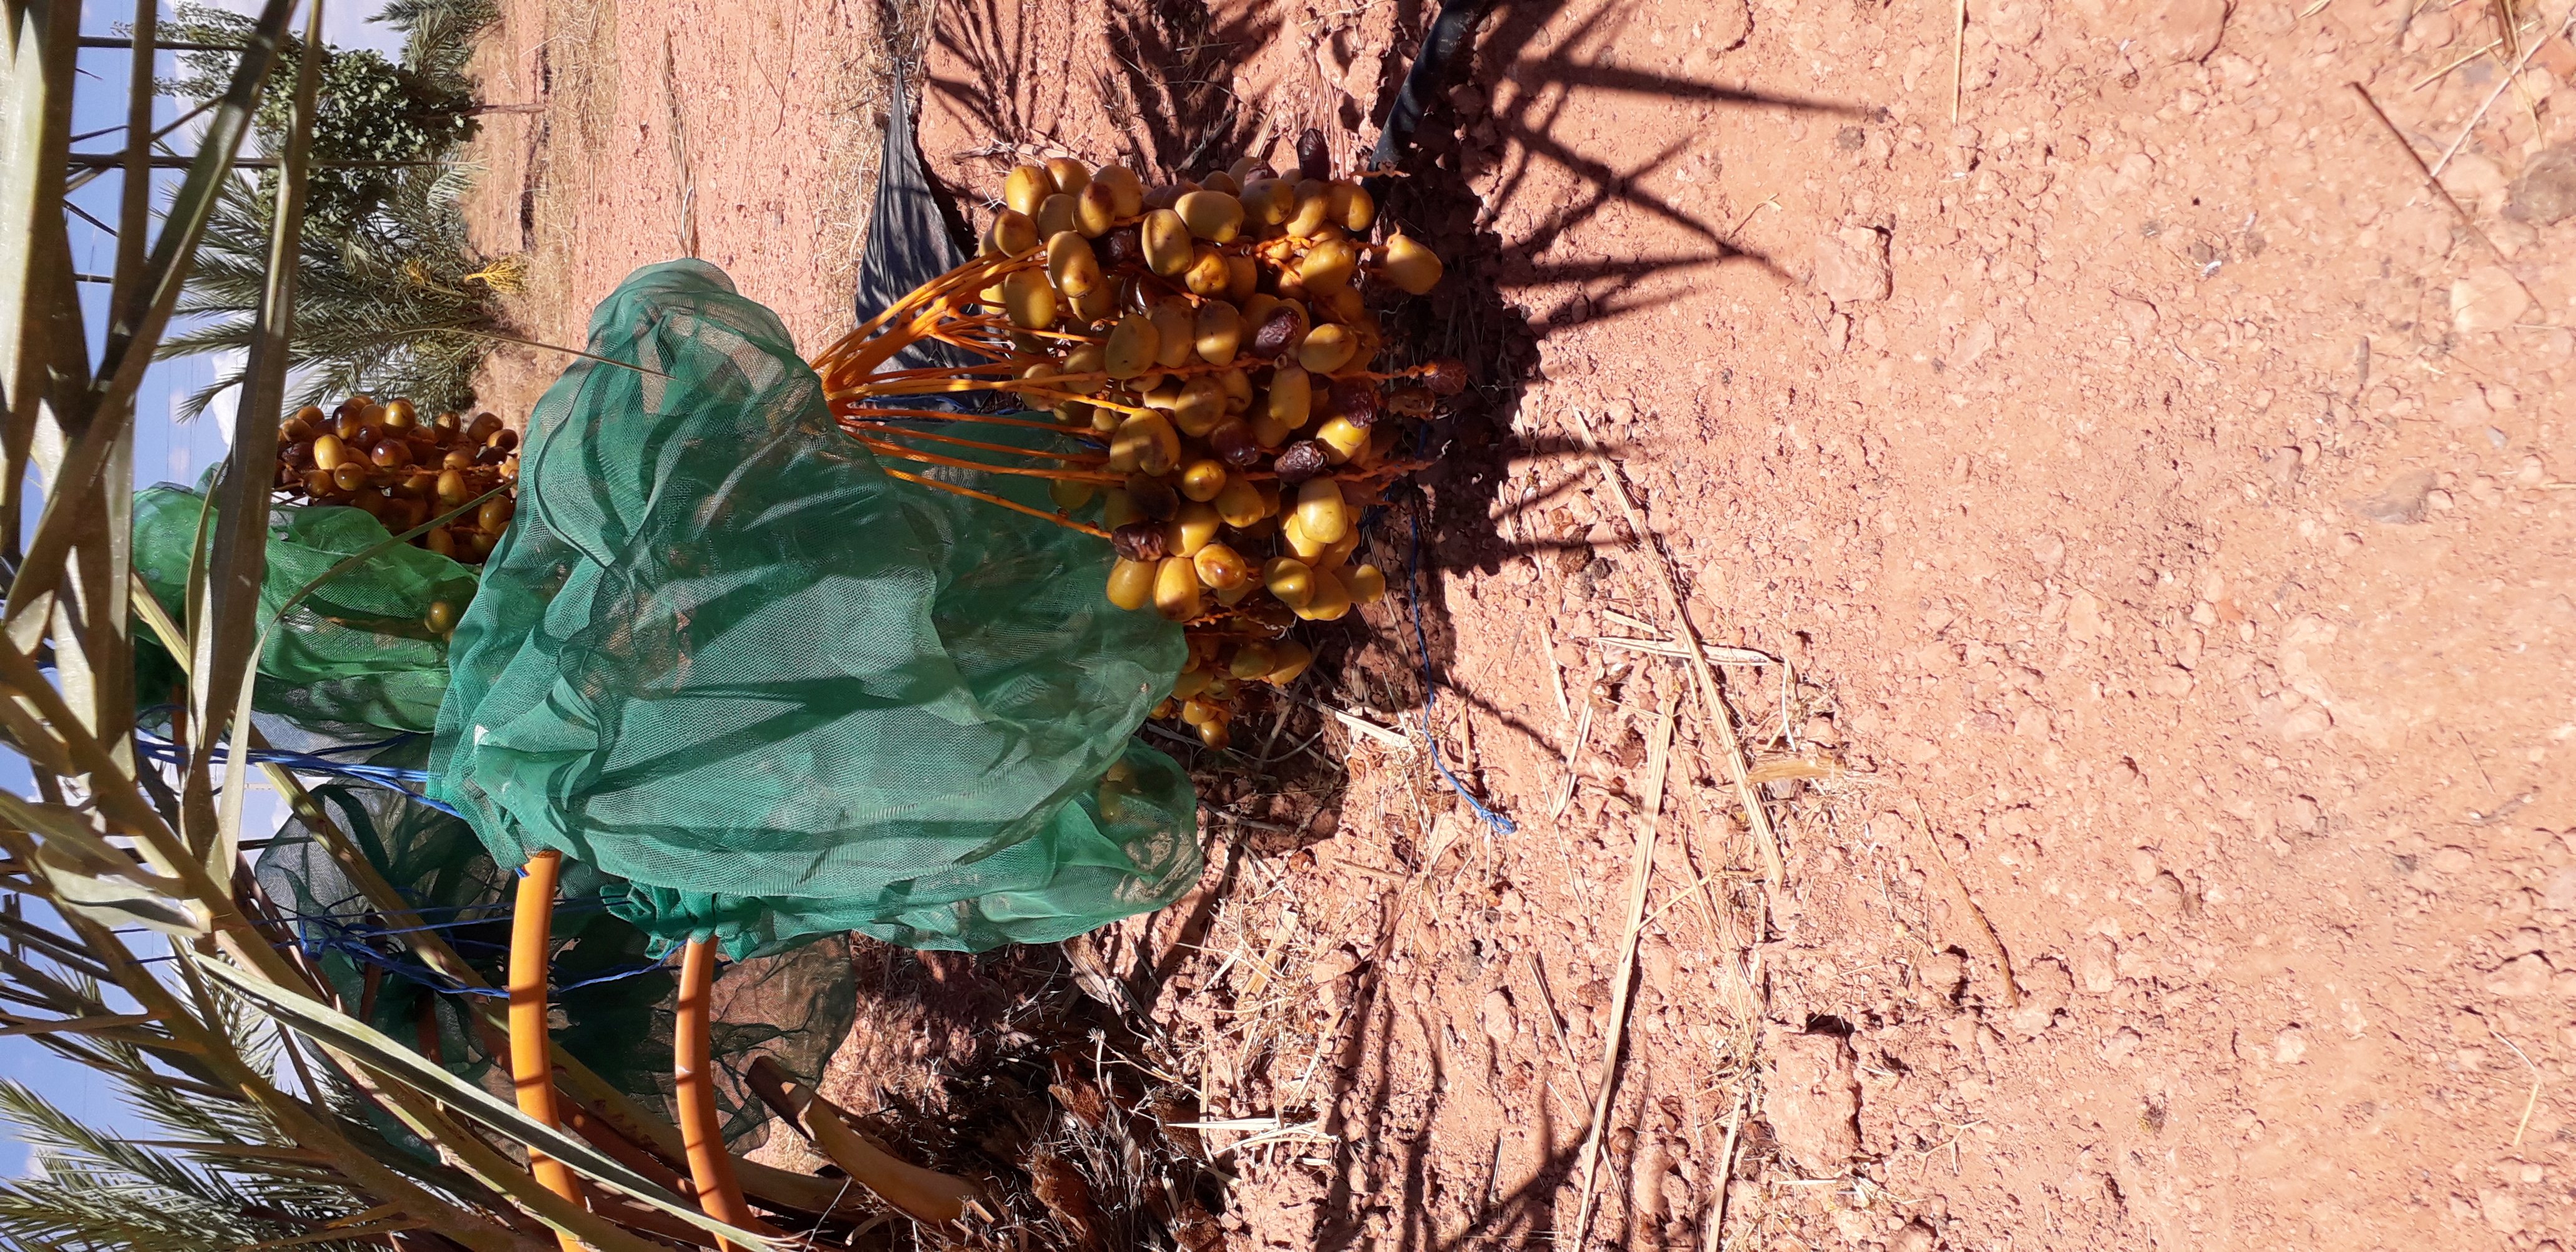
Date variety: Boufagous